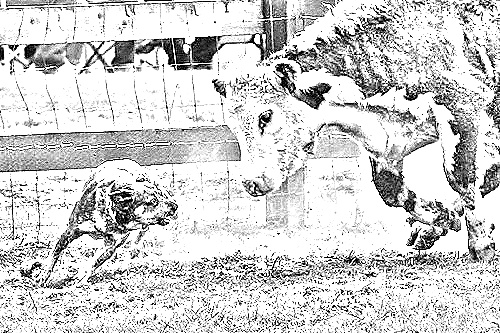
Portrait style: Sketch Portrait